Maple Leaf Rag

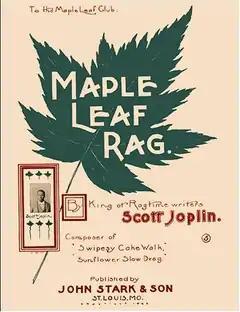

The "Maple Leaf Rag" is associated with the city of Sedalia, Missouri, although there is no record of Joplin having a permanent residence there before 1904. Joplin arrived in Sedalia in 1894 as a touring musician and stayed with the family of Arthur Marshall, who later became one of Joplin's students and a ragtime composer in his own right. Joplin played as a solo musician at dances and at the major black clubs in Sedalia, among them the "Maple Leaf Club". It is possible that the rag was named after the Maple Leaf Club, although there is no direct evidence to prove the link, and there were probably many other possible sources for the name in and around Sedalia at the time.